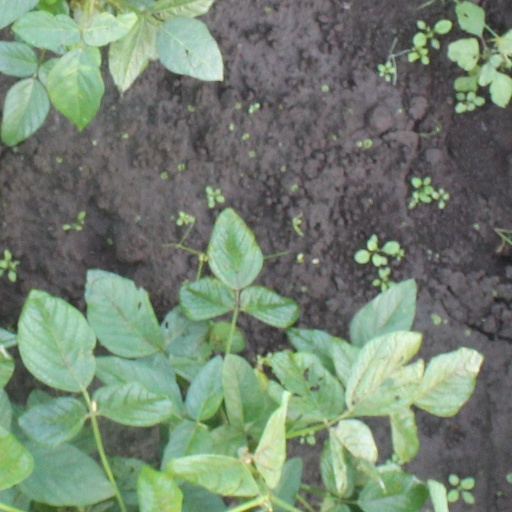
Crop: soybean